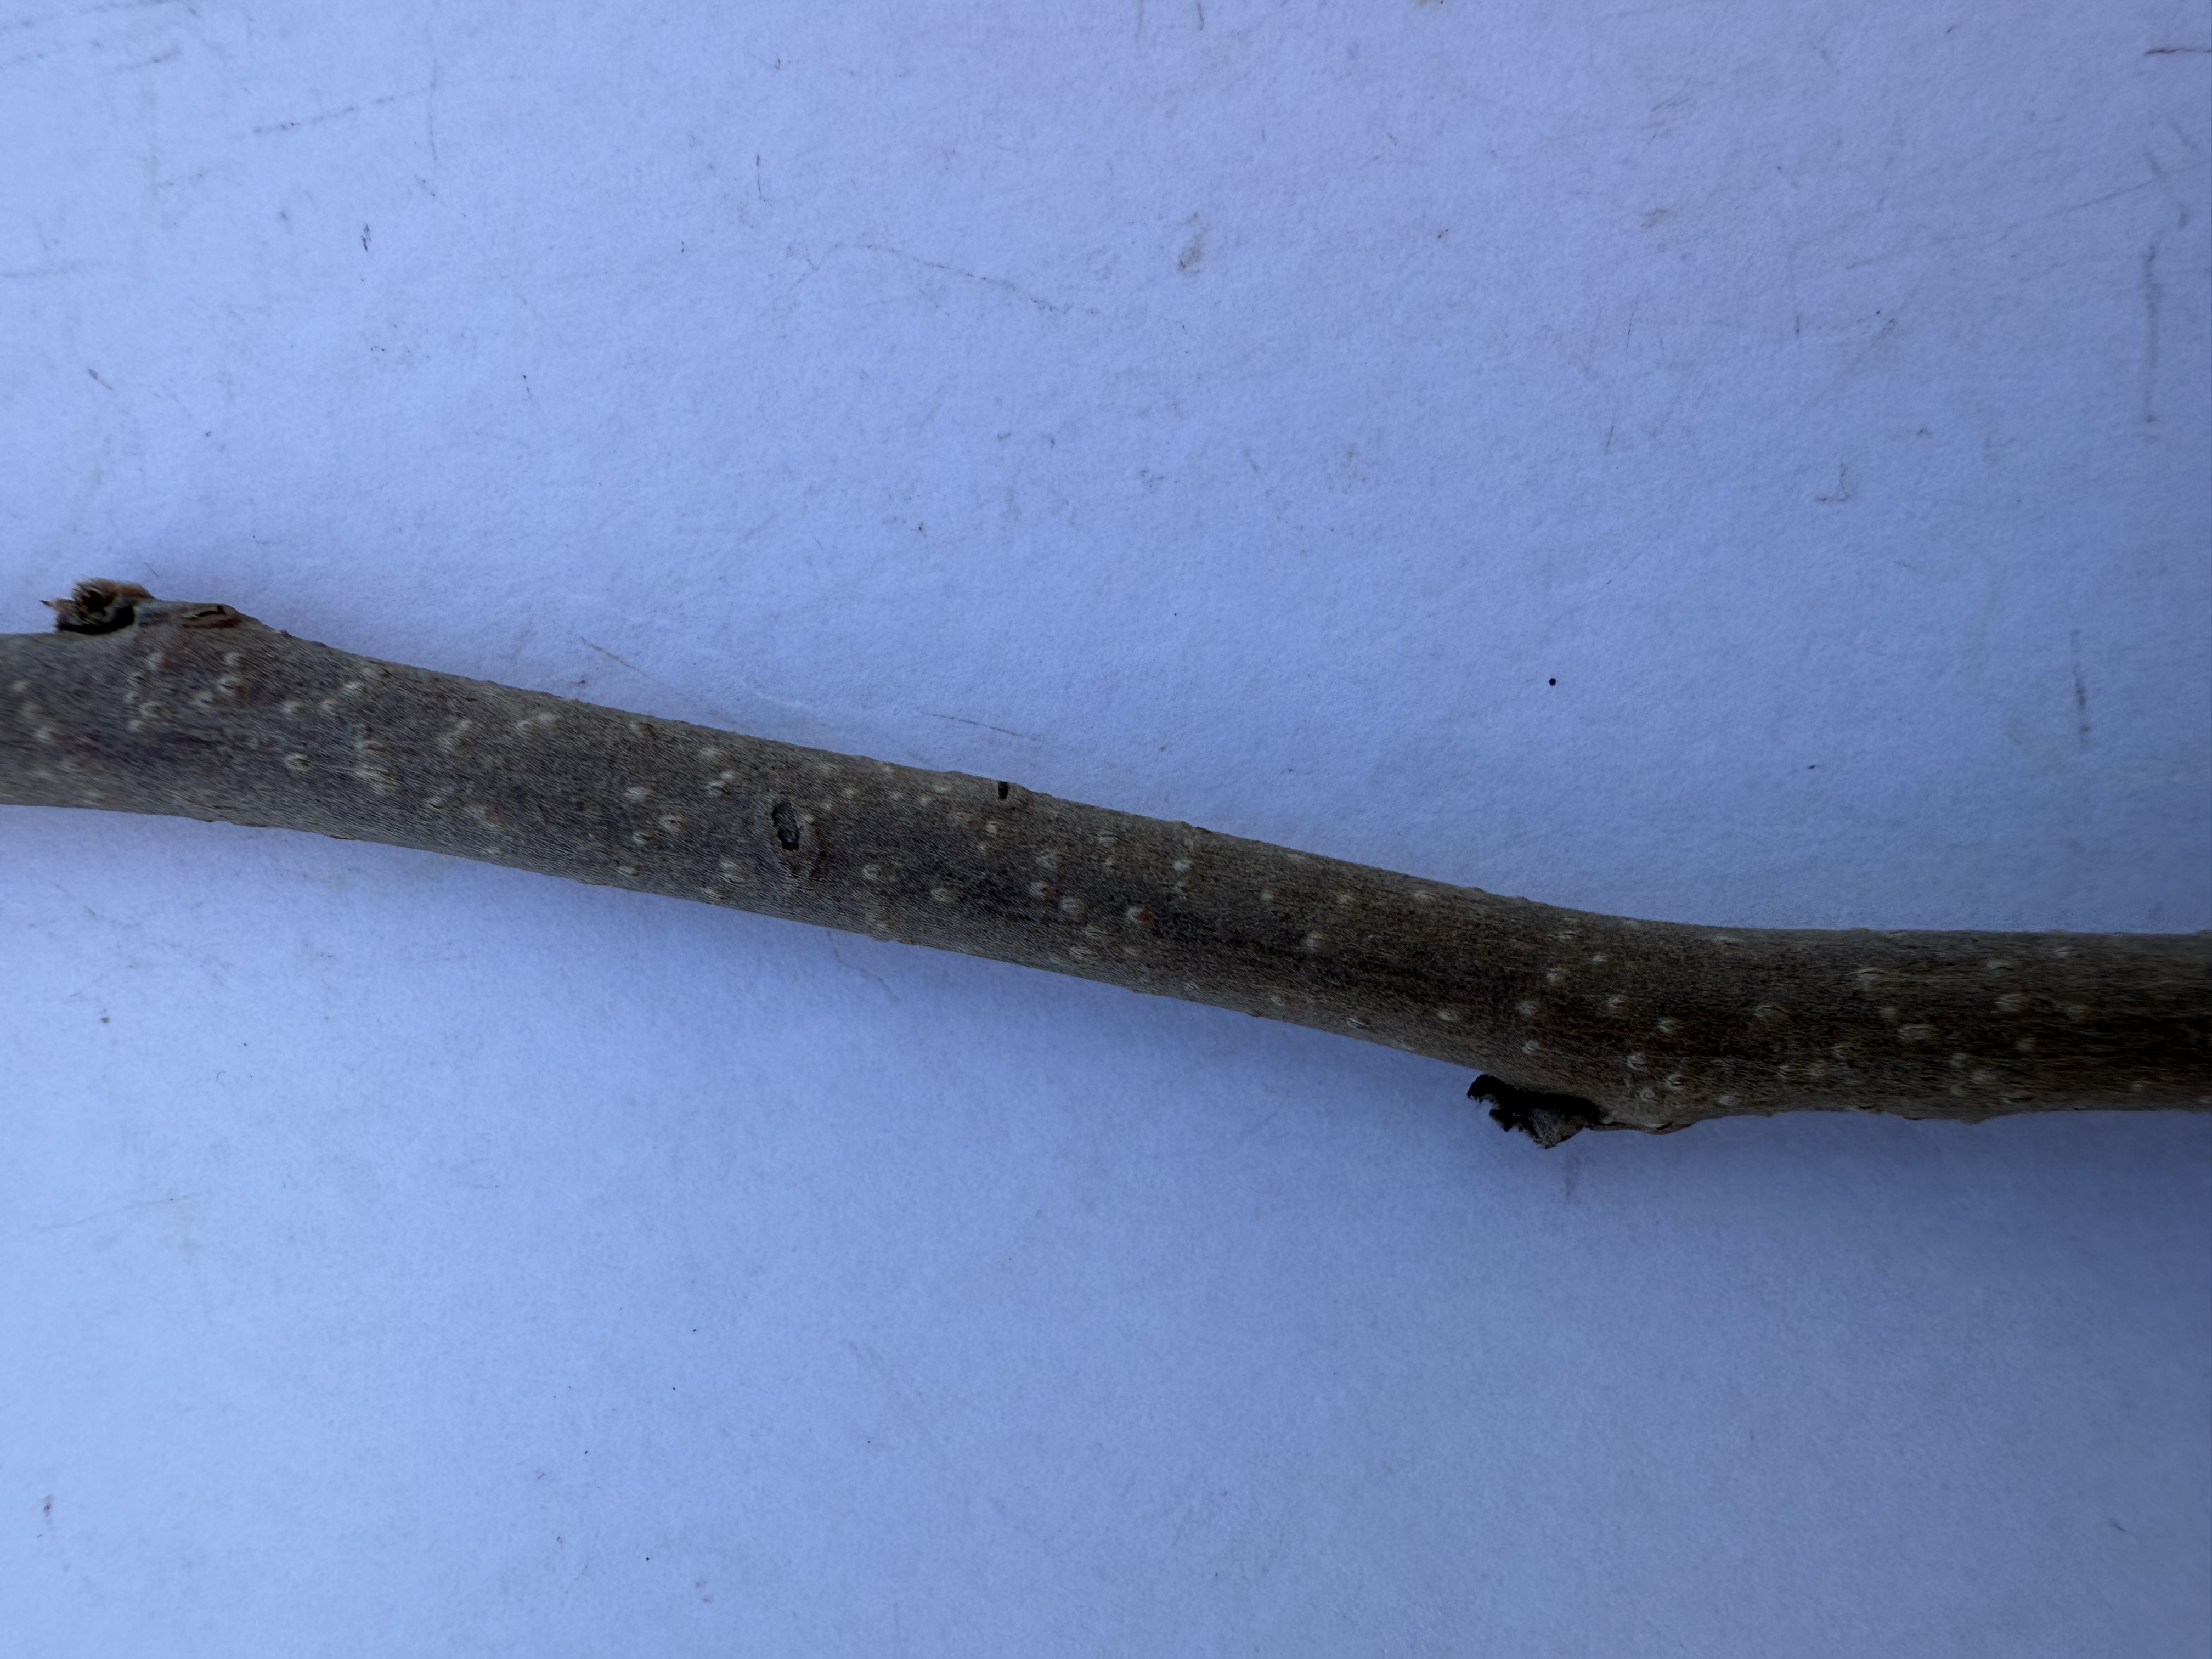
Variety: Chocolate Persimmon